Antonio Čolak

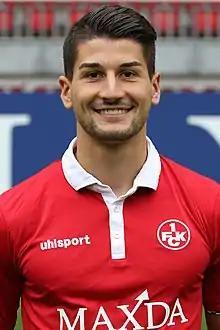
Čolak with 1. FC Kaiserslautern in 2015

Antonio-Mirko Čolak (born 17 September 1993) is a professional footballer who plays as a forward for Italian club Spezia. Born in Germany, he plays for the Croatia national team.